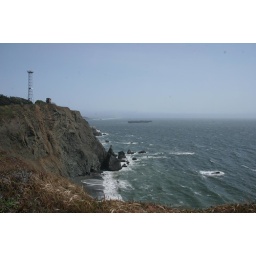
Radar tower and watchtower above Point Bonita. In the distance is a container ship steaming away from the Golden Gate.